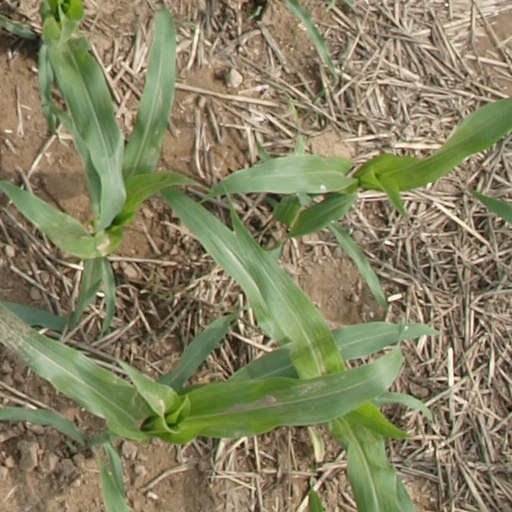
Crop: maize; corn